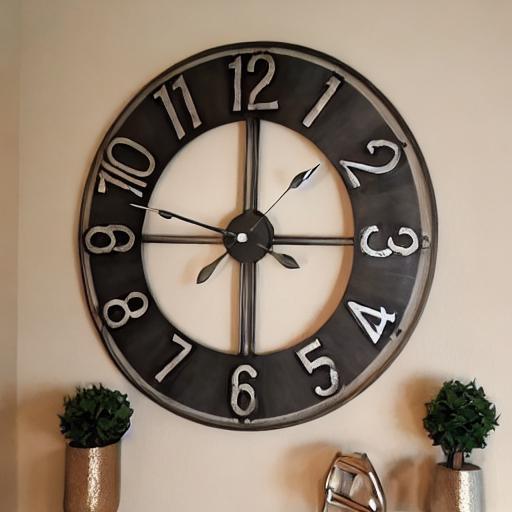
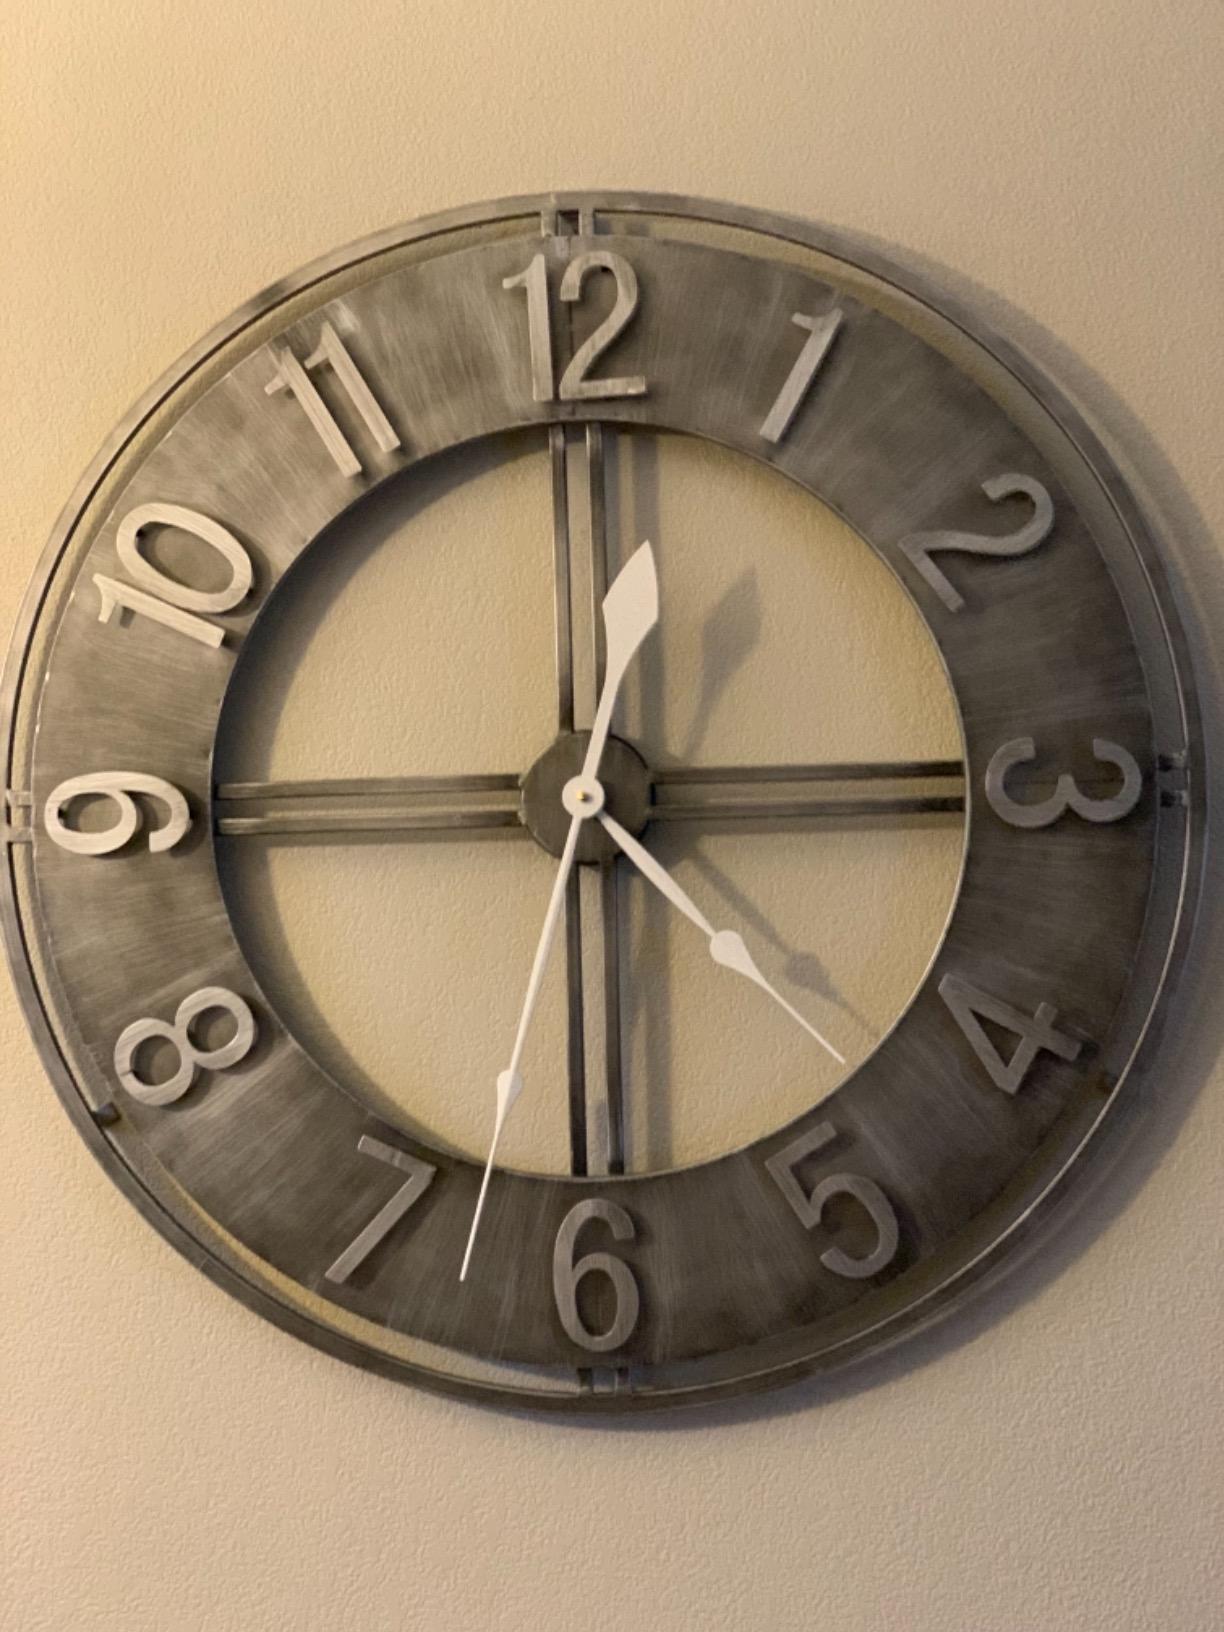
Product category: clock
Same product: no